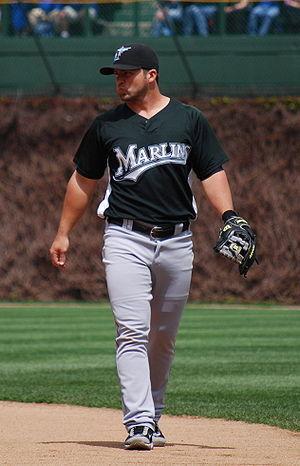
Daniel Cooley Uggla est un joueur de deuxième but au baseball. Il évolue de 2006 à 2015 dans la Ligue majeure de baseball.
La Saison 2011 des Braves d'Atlanta est la 140ᵉ saison professionnelle pour cette franchise et la 46ᵉ depuis son déménagement à Atlanta.